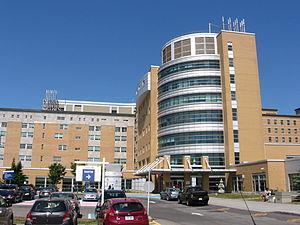
Hôpital de Rimouski
Rimouski est une ville du Québec, chef-lieu de la municipalité régionale de comté de Rimouski-Neigette de la région administrative du Bas-Saint-Laurent. Située dans l'estuaire du Saint-Laurent à environ 300 km en aval de la Ville de Québec, la ville a été fondée en 1696 par René Lepage de Sainte-Claire qui s'établit sur sa seigneurie à la confluence du fleuve et de la rivière Rimouski. C'est la plus grande et plus importante ville dans tout l'Est du Québec avec une population de 49 500 habitants.